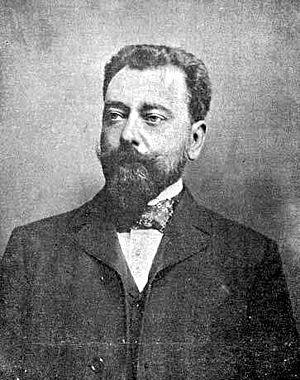
Le sculpteur Paul Chevré (1866 - 1914), rescapé du naufrage du Titanic